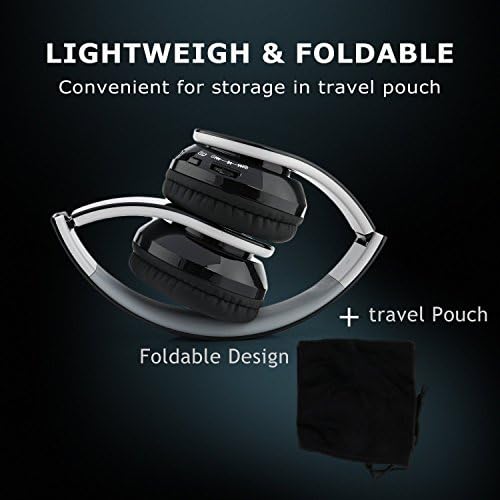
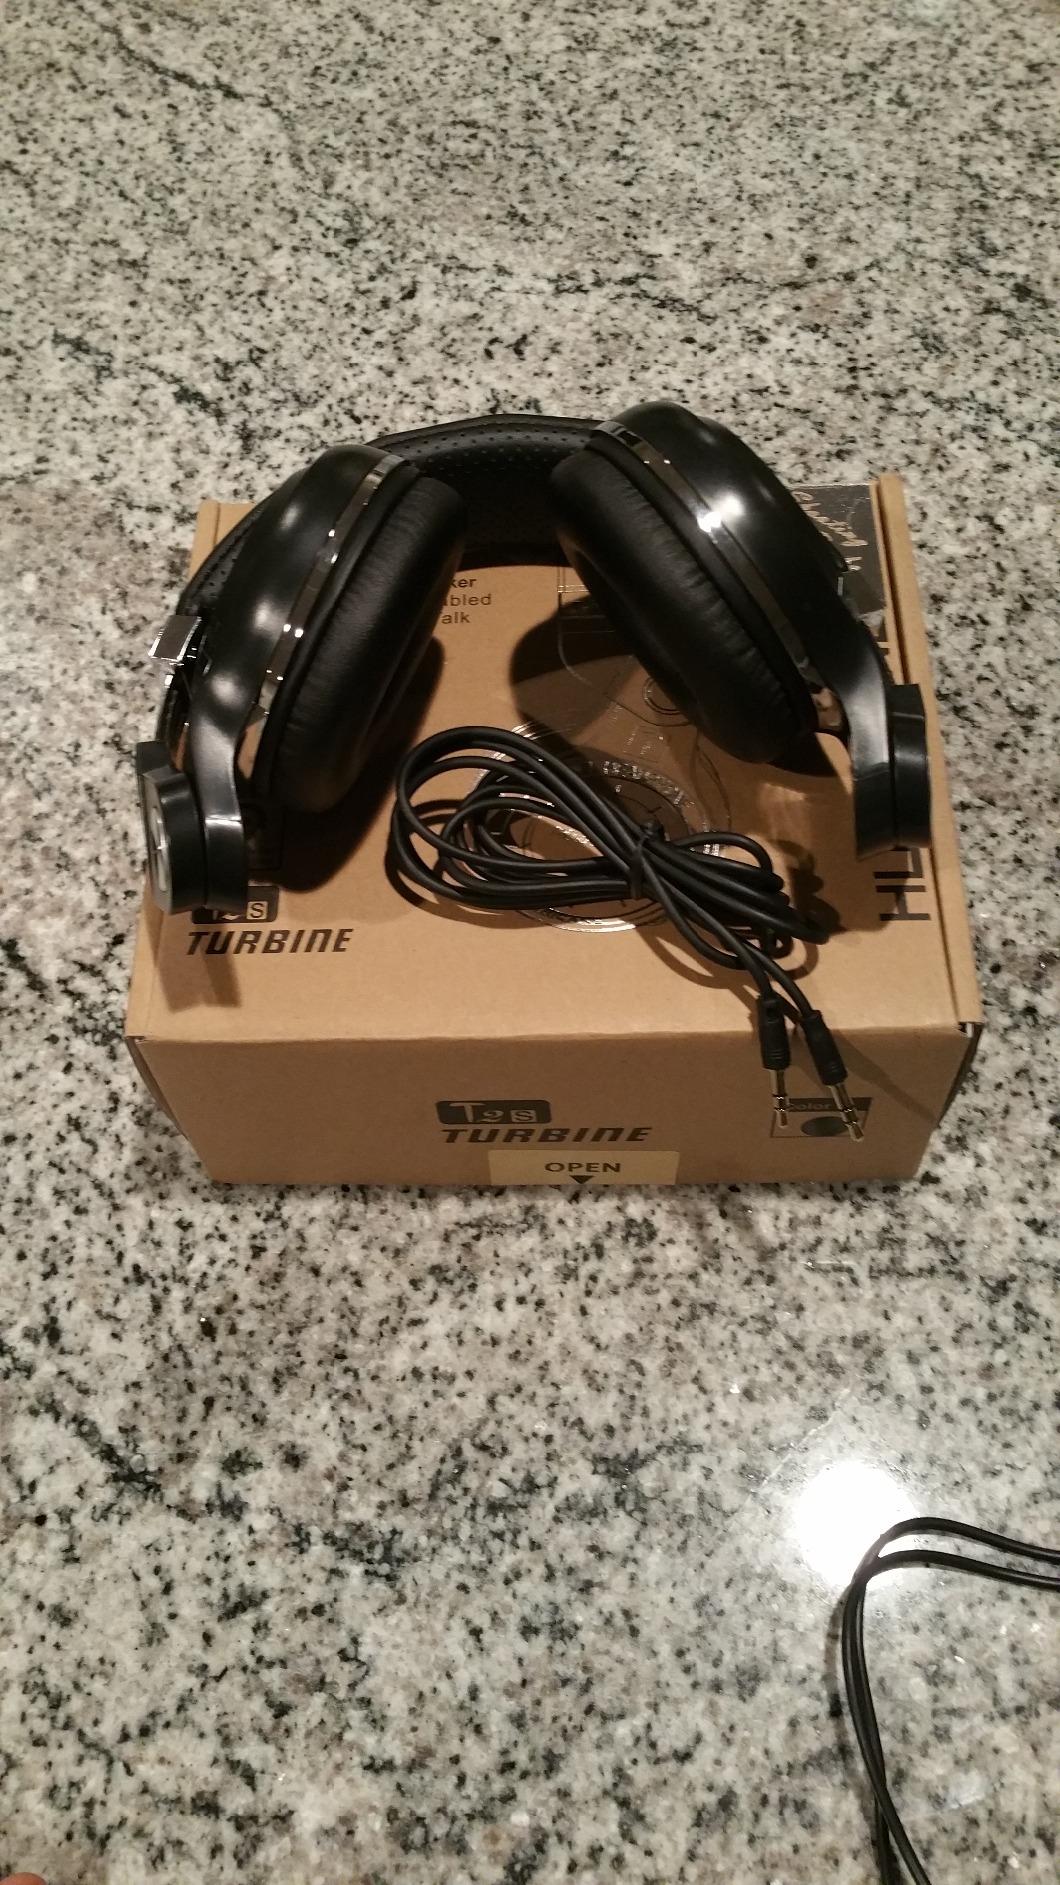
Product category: headphones
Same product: no